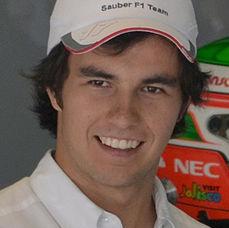
Age: 20